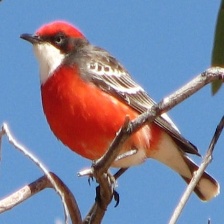
Species: CRIMSON CHAT
Scientific name: EPTHIANURA TRICOLOR